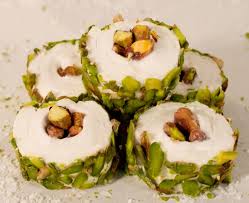
Yemek: lokum